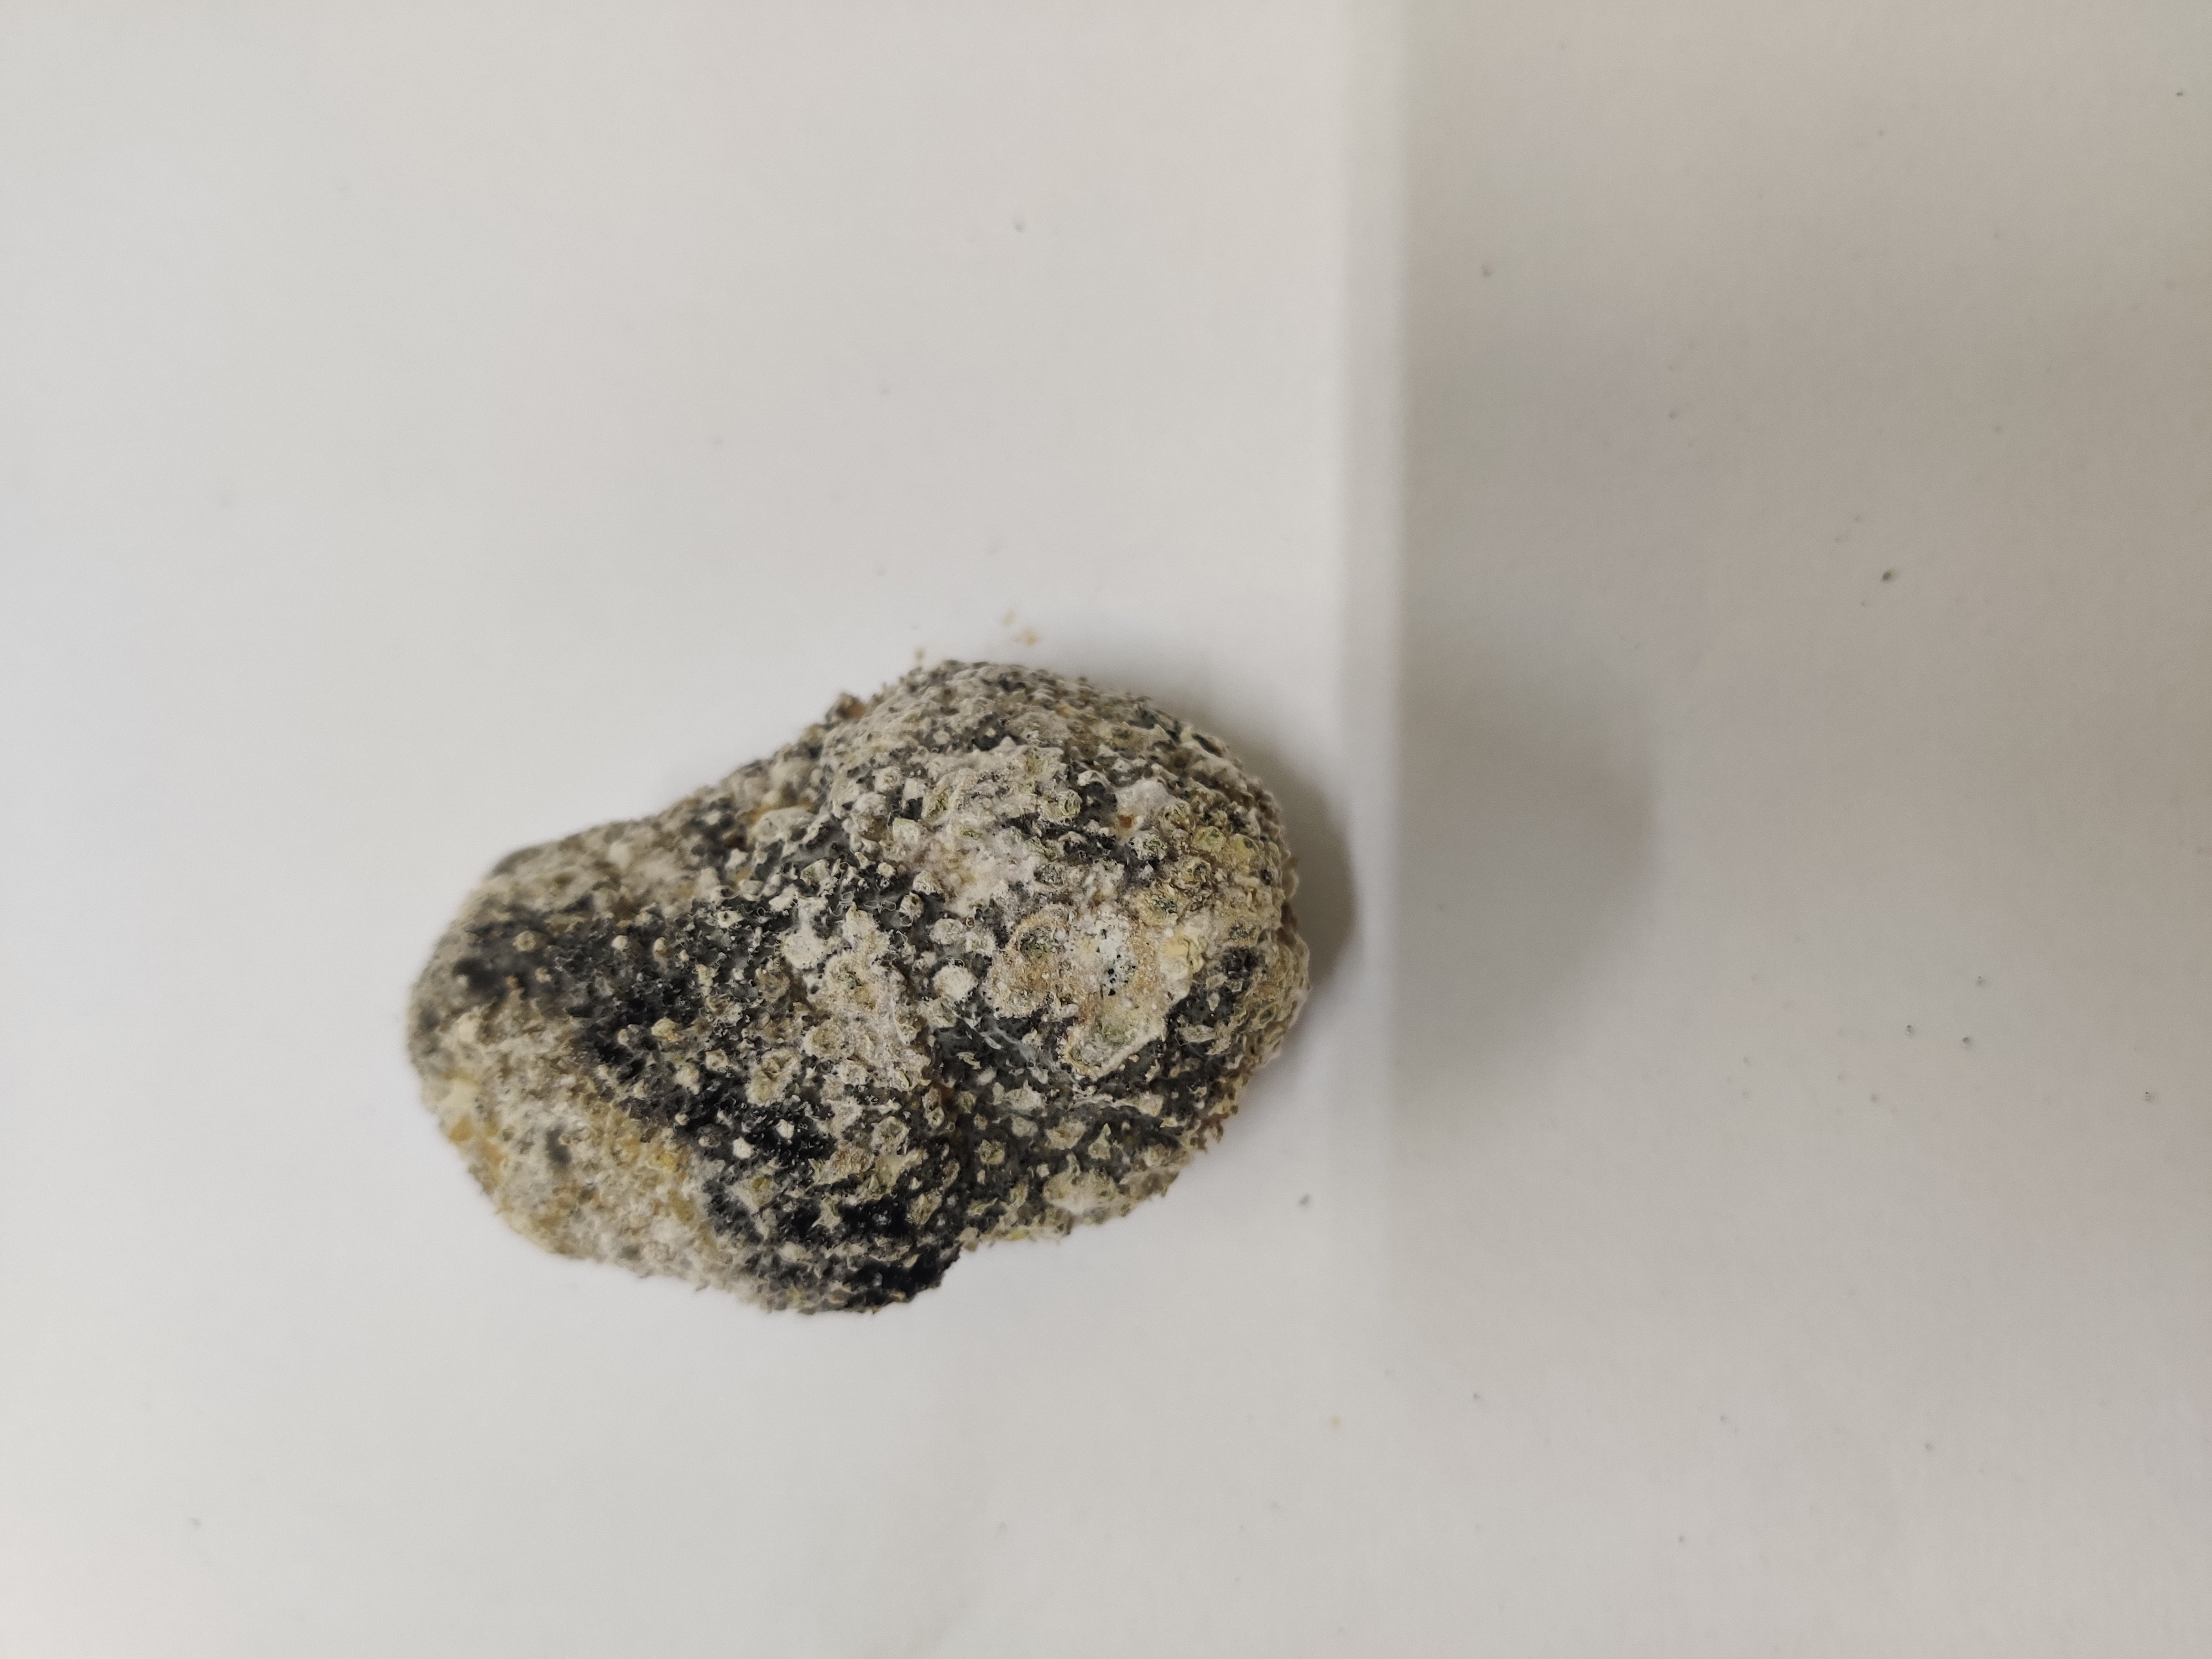
Crop: Spiny Gourd
Condition: Damaged